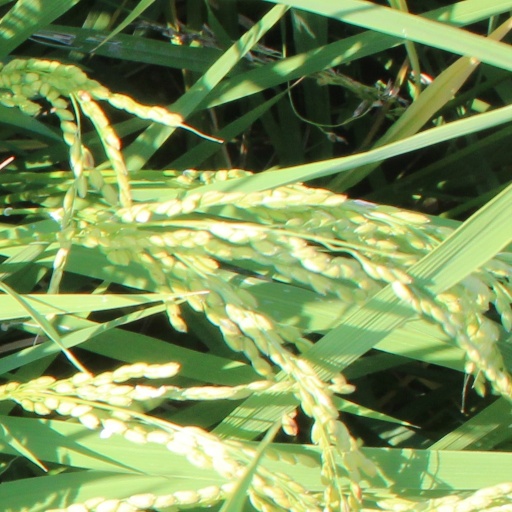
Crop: rice